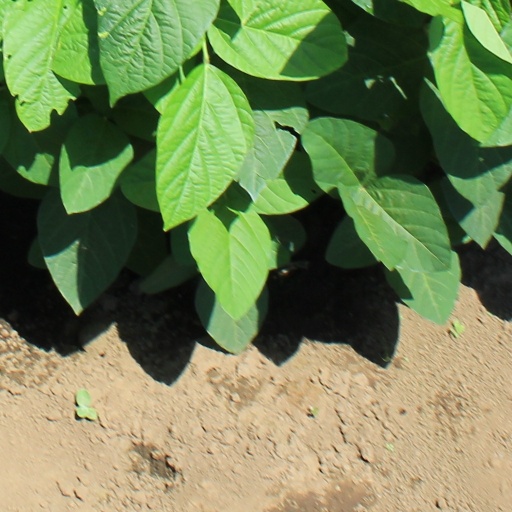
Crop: soybean